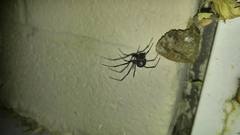
Species: Lactrodectus_hesperus